Elena Dementieva

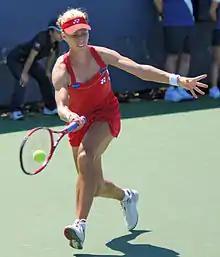
Dementieva at the 2010 US Open

Dementieva started her hardcourt campaign at Stanford, California, where she was the second seed. She advanced to the quarterfinals where she fell to Maria Sharapova in three sets. She lost to Anastasia Pavlyuchenkova in the second round at Cincinnati. She did not repeat as champion at the Rogers Cup after suffering a two-sets loss to Zheng Jie in the third round. She lost to Caroline Wozniacki in the semifinals at New Haven, despite serving for the match at 5–4 in the third set.